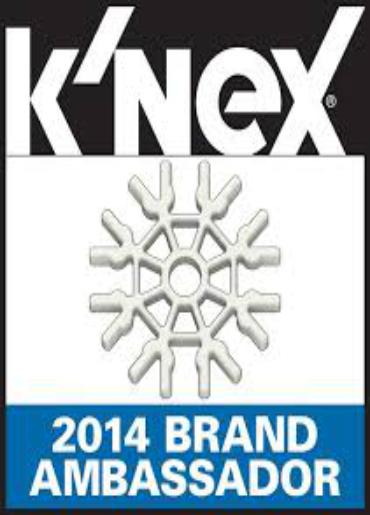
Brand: k'nex
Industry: Electronic